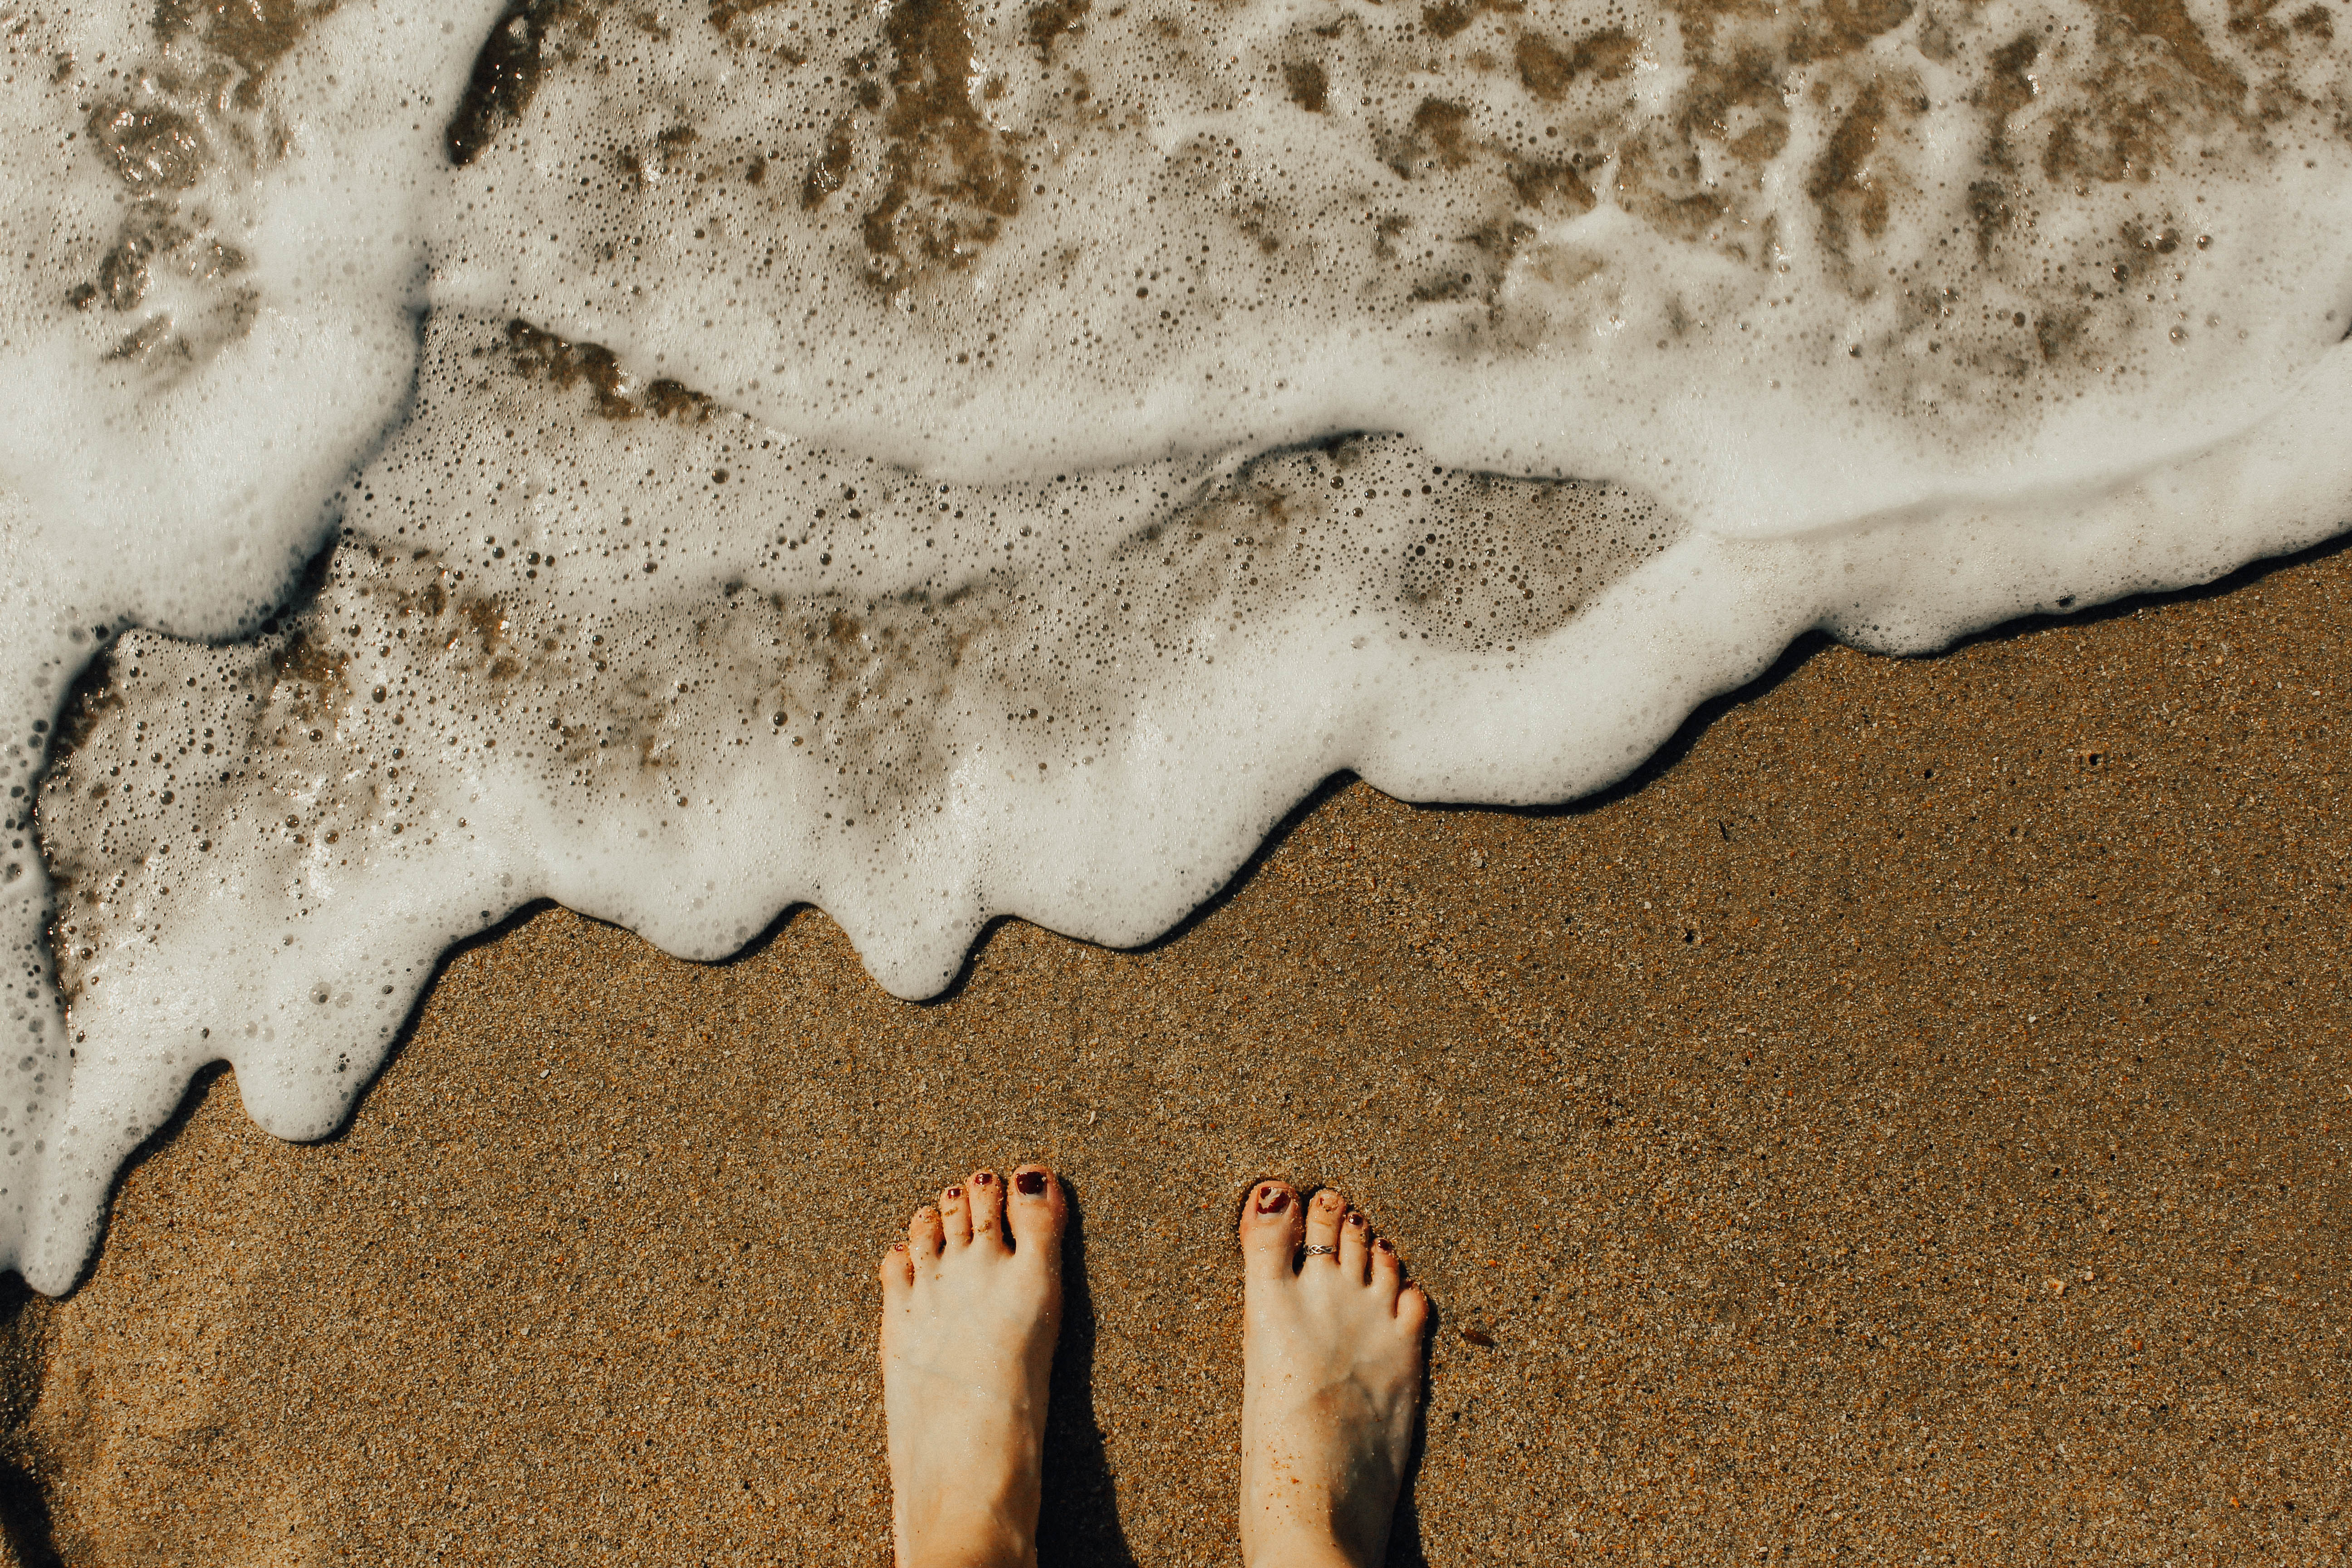
hand, sand, rock, white, leg, fur, human body